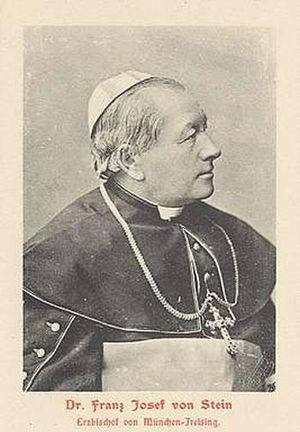
Franz Joseph von Stein est évêque de Wurtzbourg de 1879 à 1898 et archevêque de Munich et Freising de 1897 à 1909.